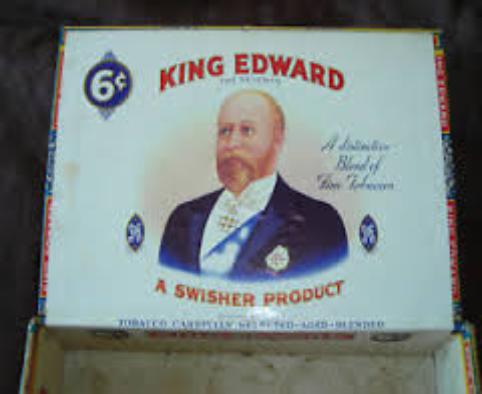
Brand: King Edward the Seventh
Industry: Necessities